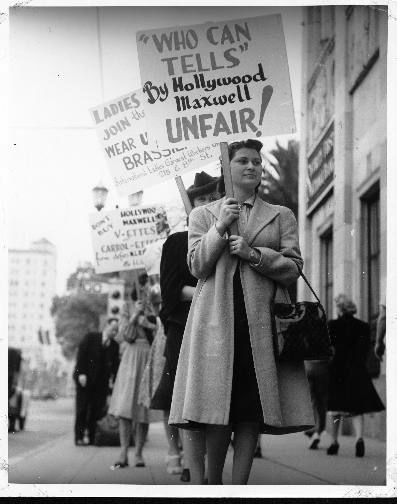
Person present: Yes